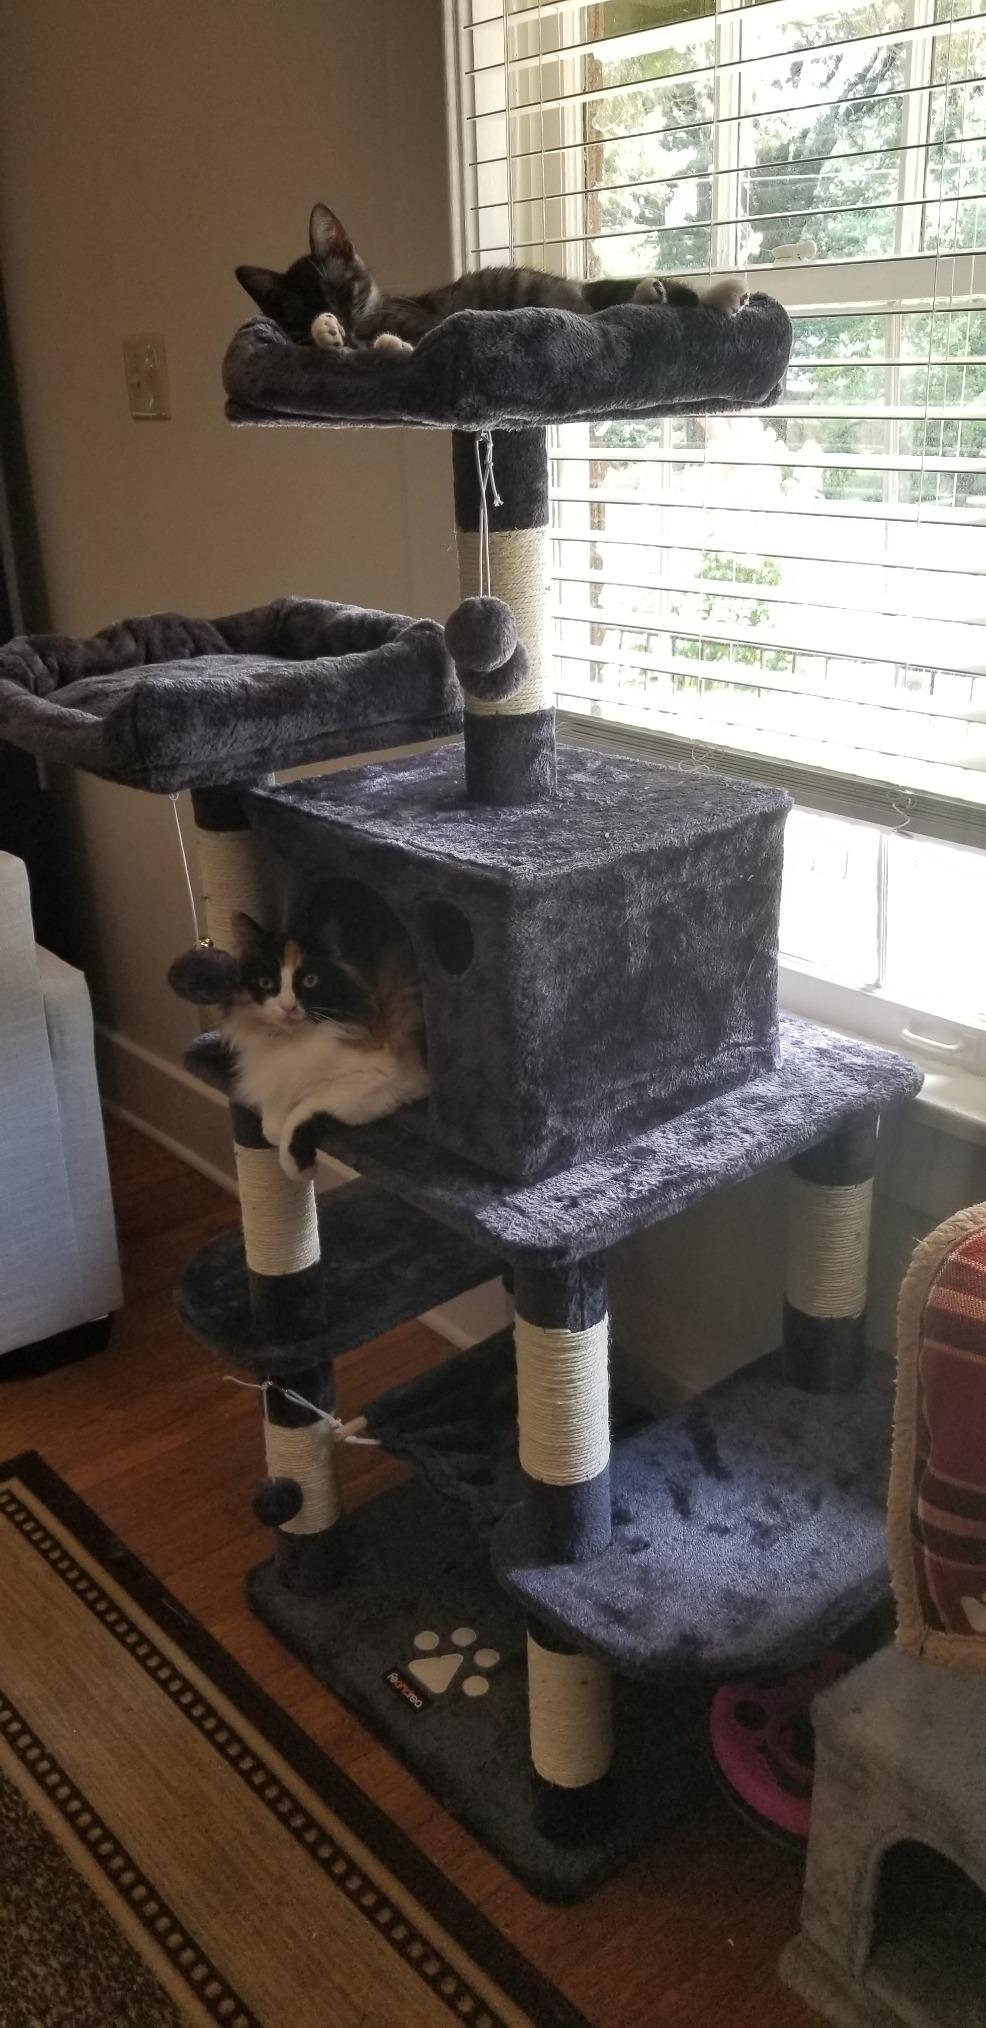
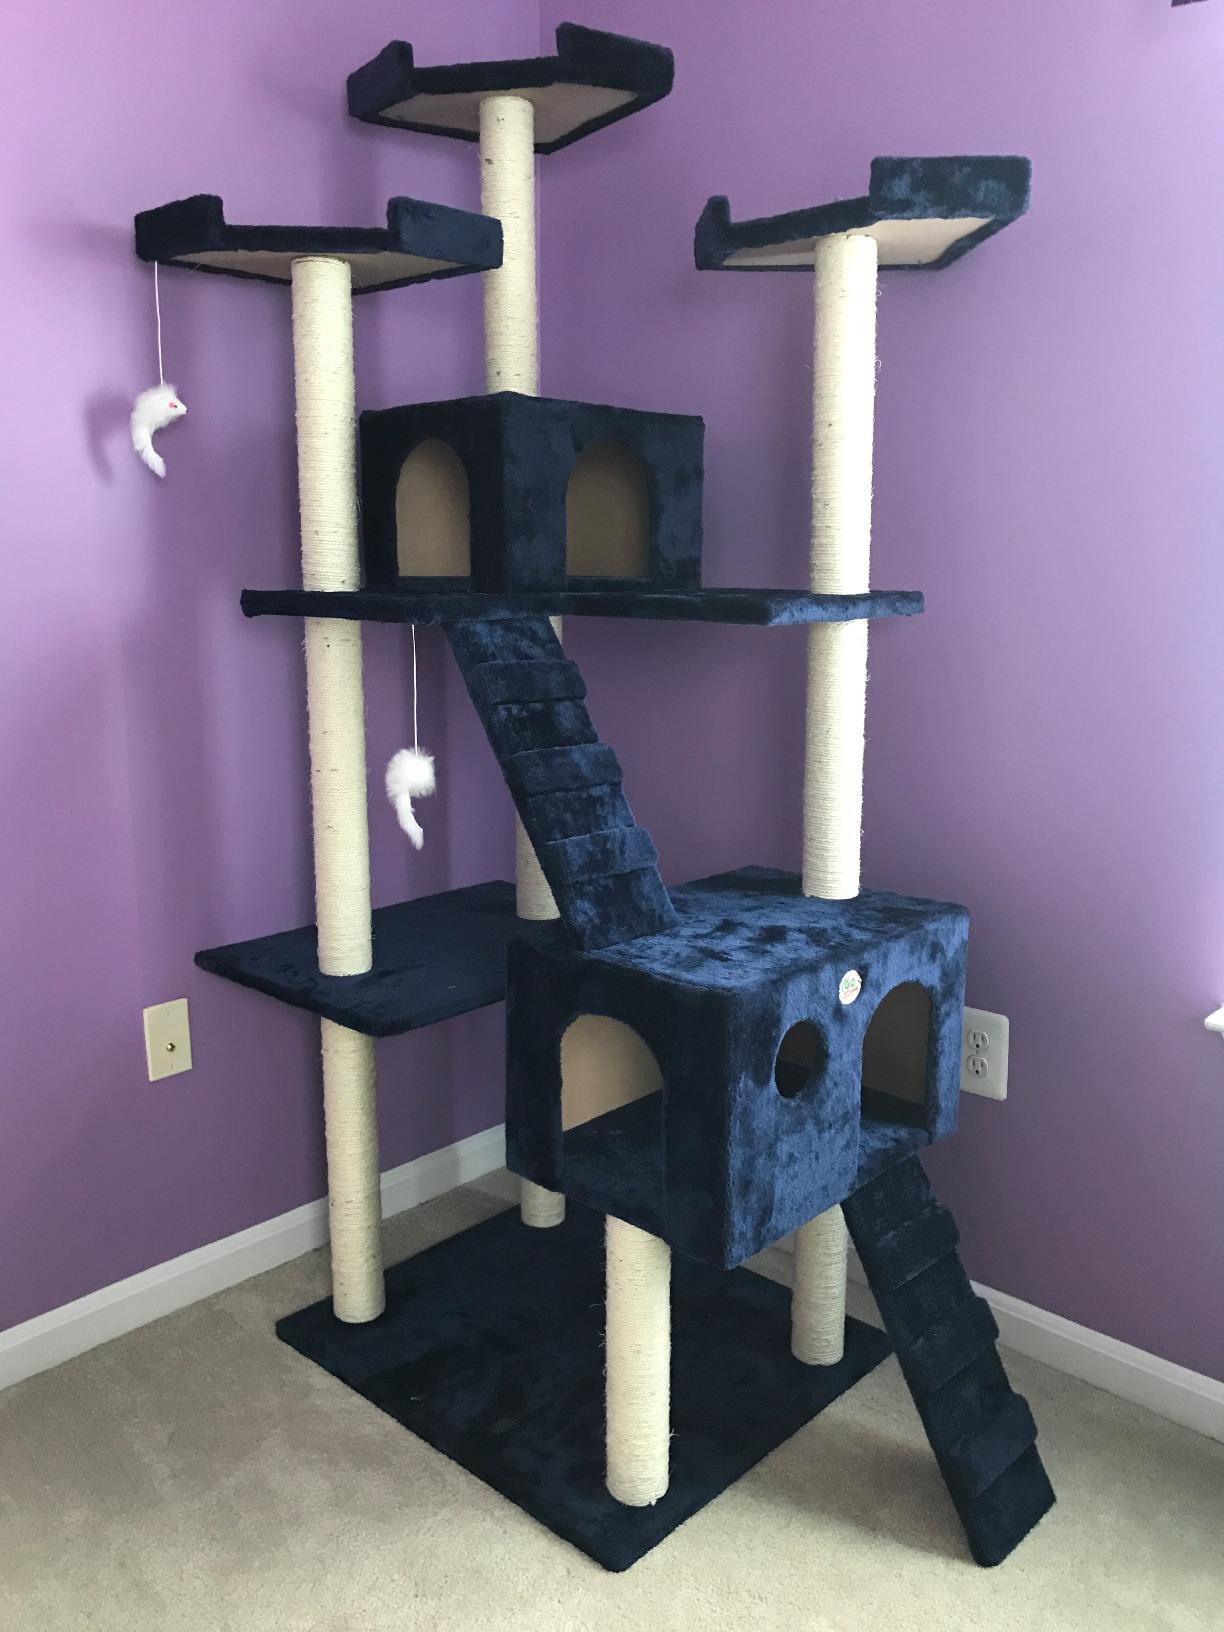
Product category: items_cat tree
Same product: no